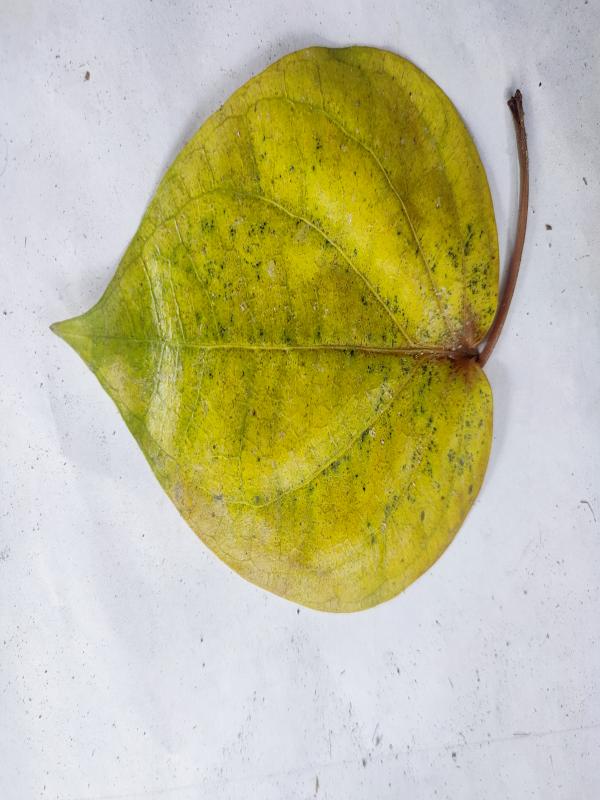
Label: Dried_Leaf